Khenpo Sodargye

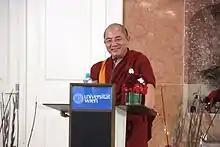
Khenpo Sodargye Talk in Austria 2015

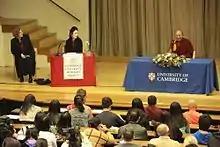
Khenpo Sodargye Cambridge Talk 2015

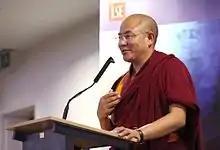
Khenpo Sodargye Talk at LSE in UK 2015

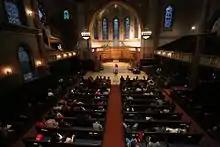
Khenpo Sodargye at Yale 2014

In November 2014, Khenpo was invited to give lectures in prestigious universities in New Zealand, Australia, Canada and the United States.